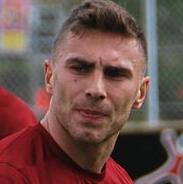
Age: 26